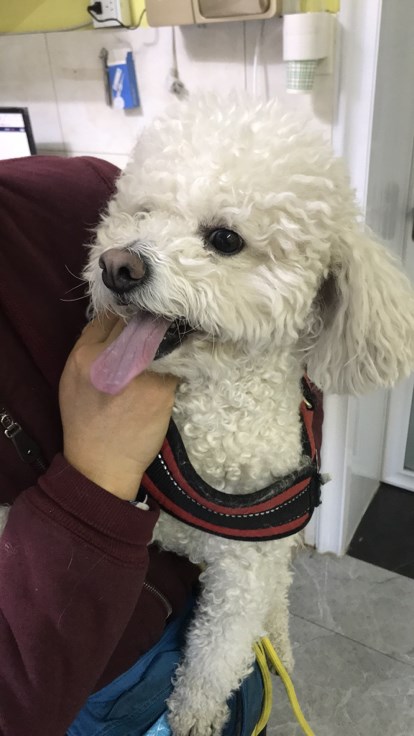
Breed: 3083-n000117-Bichon_Frise